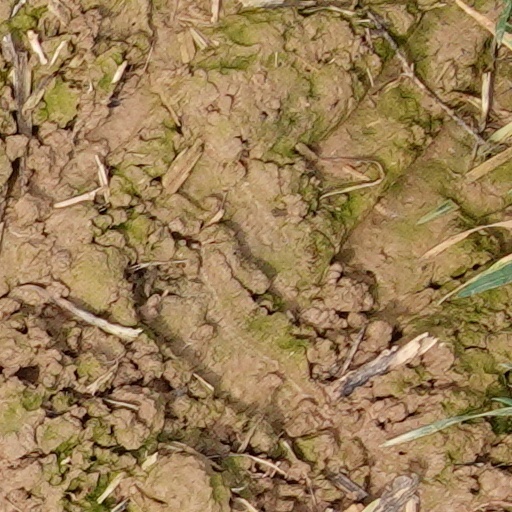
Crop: wheat